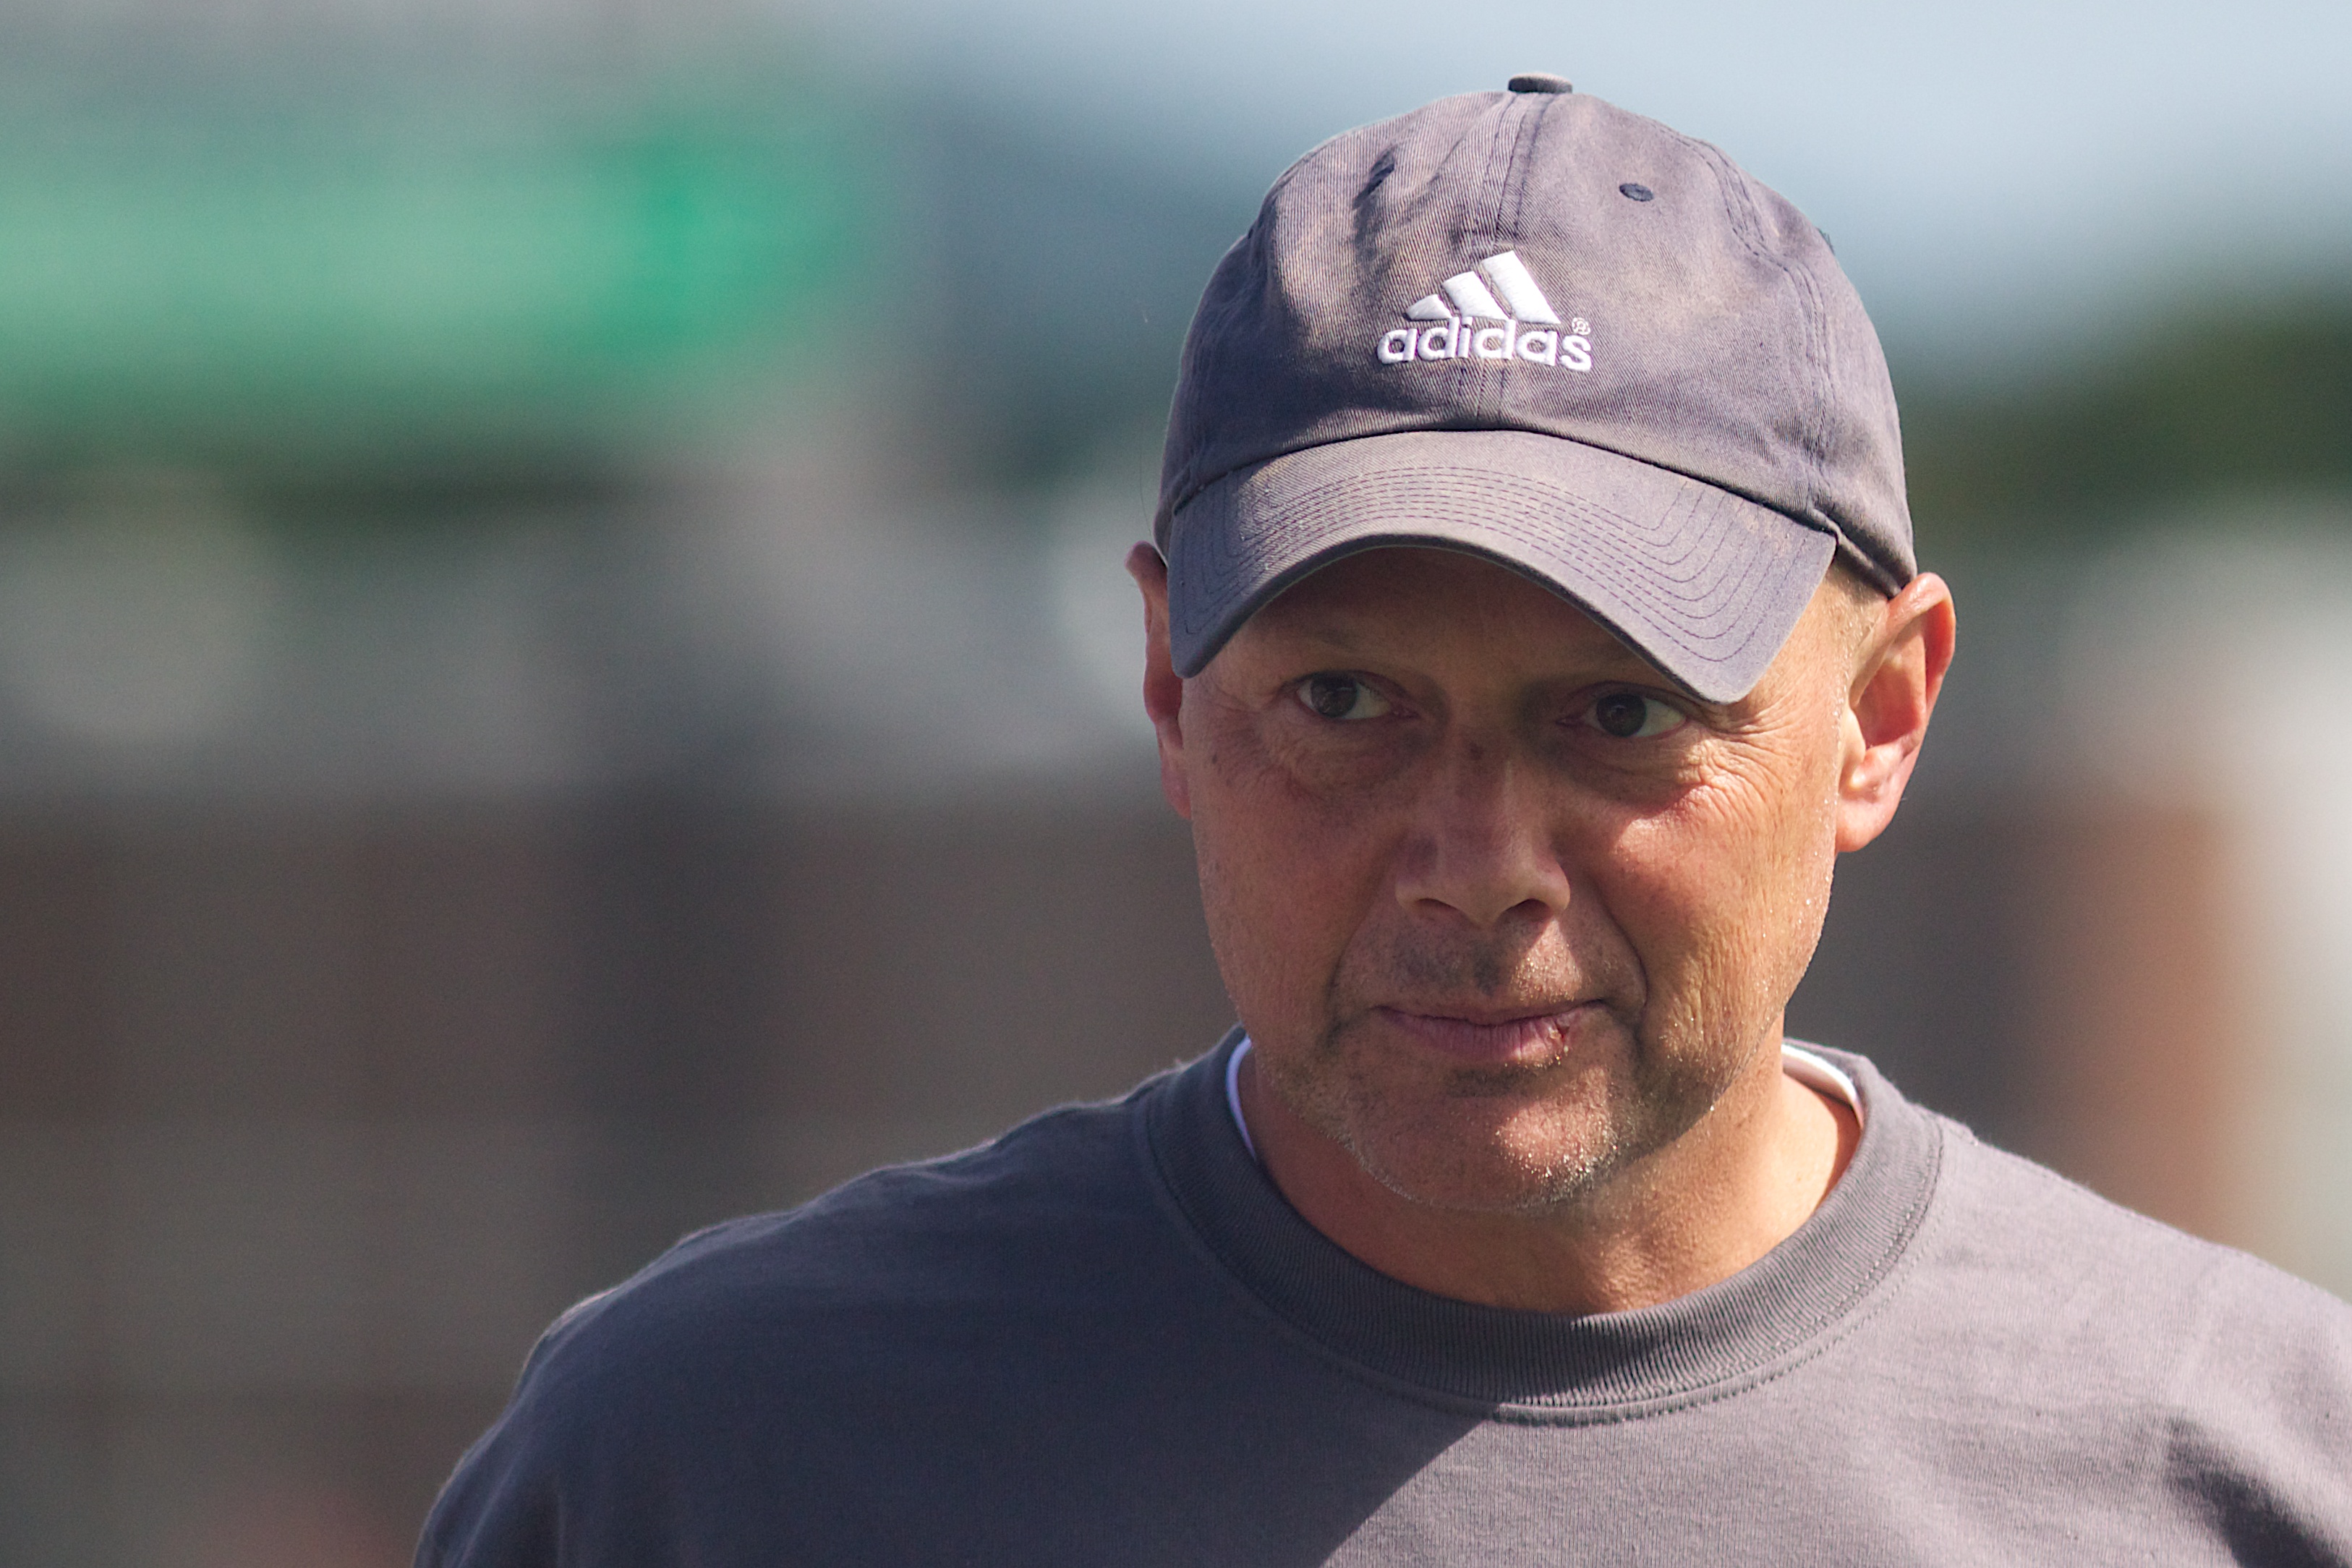
baseball, soccer, sports, pitcher, jockey, odyssey, bat and ball games, baseball positions, professional golfer